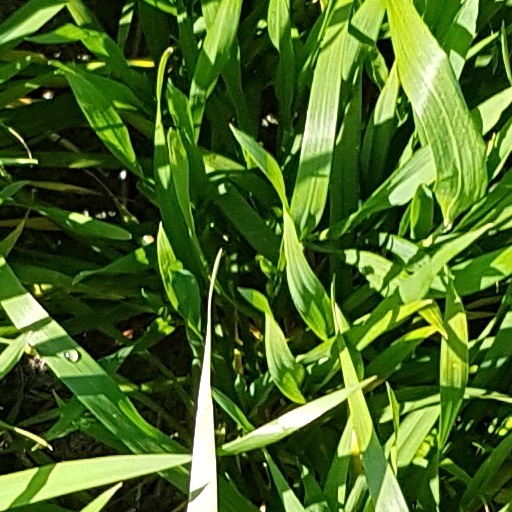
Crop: wheat